Seventh Menzies ministry

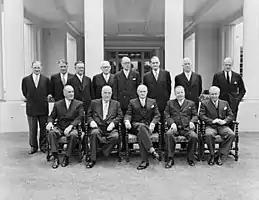
The Cabinet of the Seventh Menzies ministry at their swearing-in

The Seventh Menzies ministry (Liberal–Country Coalition) was the 37th ministry of the Government of Australia. It was led by the country's 12th Prime Minister, Robert Menzies. The Seventh Menzies ministry succeeded the Sixth Menzies ministry, which dissolved on 11 January 1956 following the federal election that took place in the previous December. It is the first ministry to consist of a two-tier ministry, with only senior ministers being members of Cabinet, while the other ministers are in the outer ministry. With the exception of the Whitlam government and the caretaker First Fraser ministry, this practice has endured to this day. The ministry was replaced by the Eighth Menzies ministry on 10 December 1958 following the 1958 federal election.